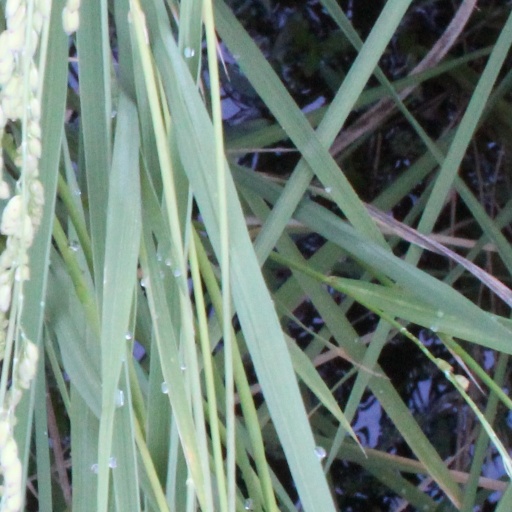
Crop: rice